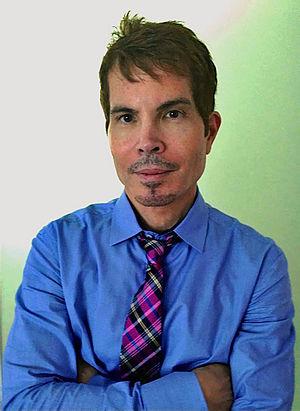
Gerald Posner est un journaliste d'investigation et un écrivain américain.